United States Cavalry

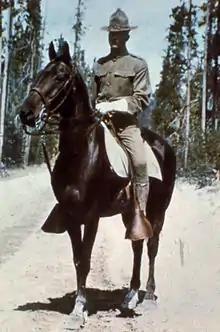
Cavalryman circa World War I era

The First Dragoons served in the Mexican War, and Charles A. May's squadron of the Second Dragoons helped decide the Battle of Resaca de la Palma.